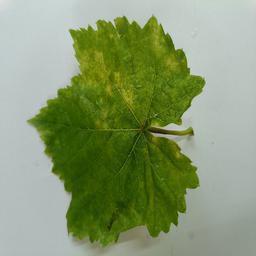
Label: Downy Mildew